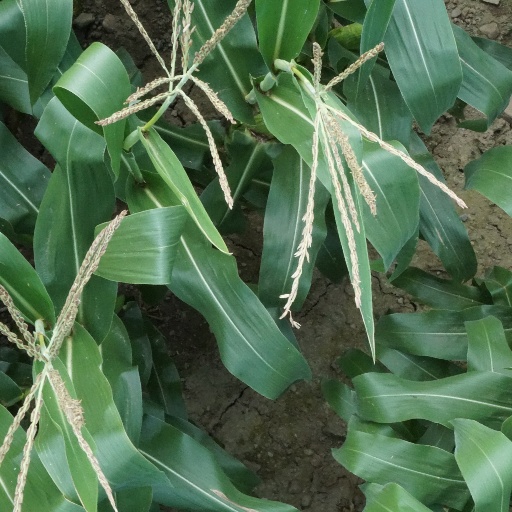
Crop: maize; corn